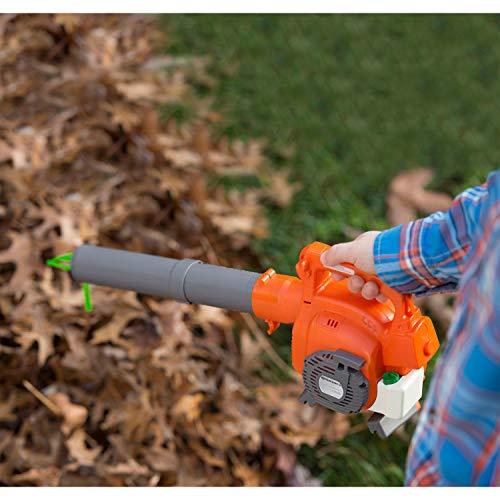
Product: Husqvarna 589746401 Leaf Toy Plastic Blower
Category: Toys & Games | Sports & Outdoor Play | Gardening Tools
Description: Looks and sounds like a real Husqvarna 125B Blower.
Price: $32.26